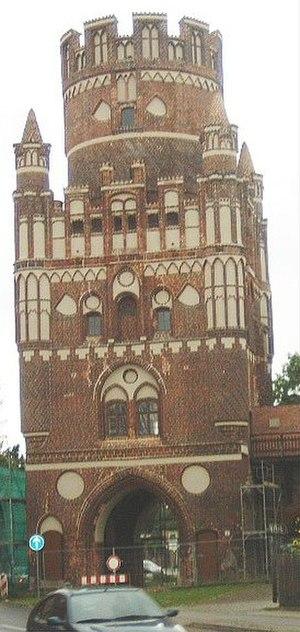
Stendal, autrefois ville de la Ligue hanséatique, est à présent le chef-lieu de l'arrondissement de Stendal au nord du Land de Saxe-Anhalt en Allemagne. La commune est située au cœur de l'Altmark, une des plus anciennes paysages culturels de la plaine d'Allemagne du Nord s'étendant jusqu'à la rive ouest de l'Elbe, environ à mi-chemin entre Berlin et Hanovre. L'historien d'art et archéologue renommé Johann Joachim Winckelmann y naquit. L'écrivain Henri Beyle y étant passé lors de la bataille de Wagram aurait emprunté le nom de la ville pour nom d'auteur en hommage à cette dernière.